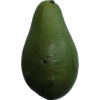
Label: green_avocado